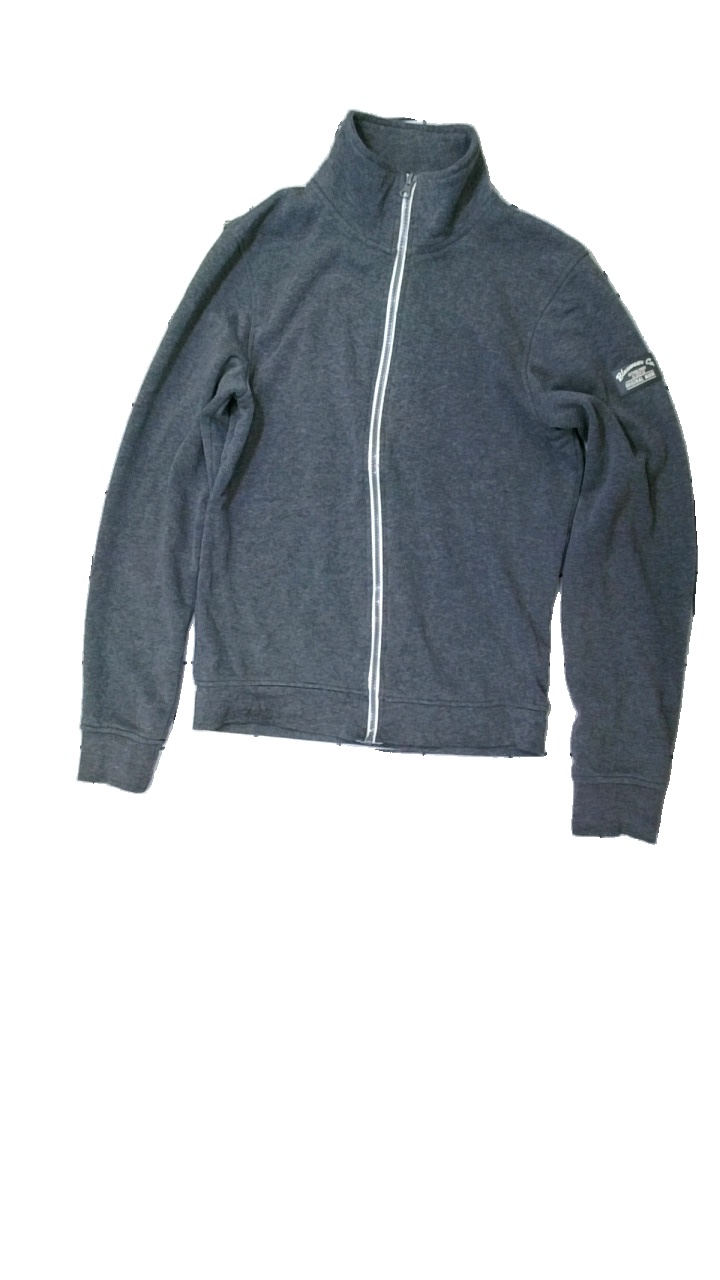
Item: Cardigan (Men)
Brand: Bluewear
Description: grå kofta med dragkedja med logga på arm, mycket nopprig
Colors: Grey
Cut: Regular
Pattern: Logo print
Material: ?
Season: All
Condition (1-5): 1
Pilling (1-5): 1
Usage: Export
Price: <50